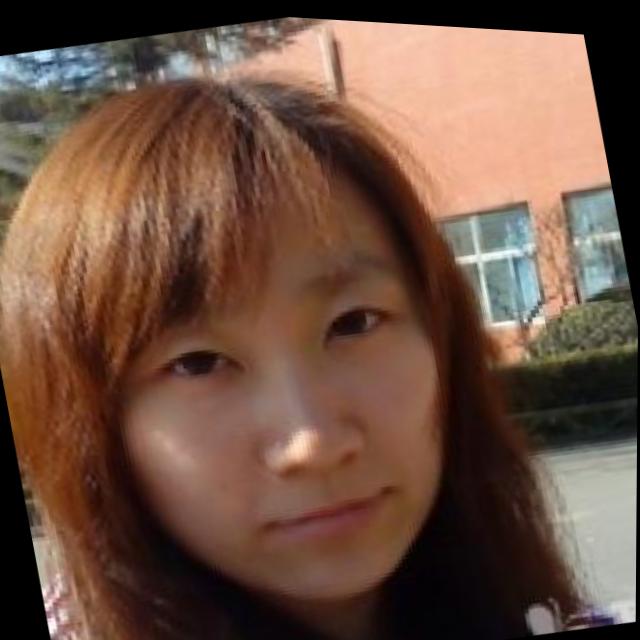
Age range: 21-44